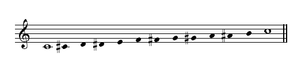
Description
En musique, le système tonal désigne un ensemble de relations entre des notes et des accords structurées autour d'une tonique.